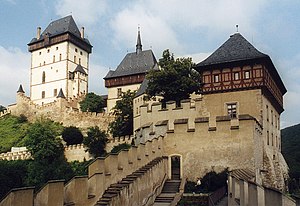
Karlstein
Slottet Karlstein
Karlstein er et gotisk slot/borg i byen Karlštejn 30 km sydvest for Prag i Tjekkiet. Det blev grundlagt i 1348 af Karl 4. Historisk har slottet tjent som forsvarsborg.